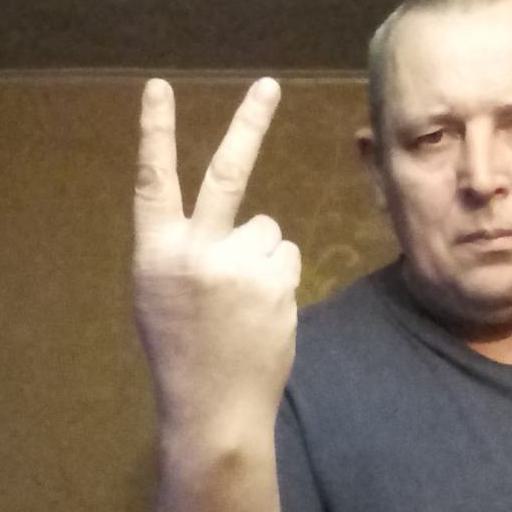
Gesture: peace_inverted